Santa Maria della Pace

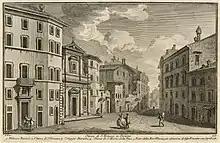
An 18th century engraving by Giuseppe Vasi featuring the church

Several houses had to be demolished. This also involved the design of a new Baroque facade complete with semicircular portico. The newly formed piazza, focused on the church facade even in its architectural detailing, had the additional benefits of facilitating the turning of coaches which had become so fashionable with the Roman nobility of the time and creating an ingenious unified ensemble of the church in its urban setting. The play of concave and convex forms at varying scales in and around the predominant main facade masks the neighboring buildings, extends the apparent breadth of the facade and so increases the visual impact on the spectator physically confined by the small trapezoidal piazza. The monumental effect of the plasticity of forms, spatial layering and chiaroscuro lighting effects belies the actual scale of this urban intervention.